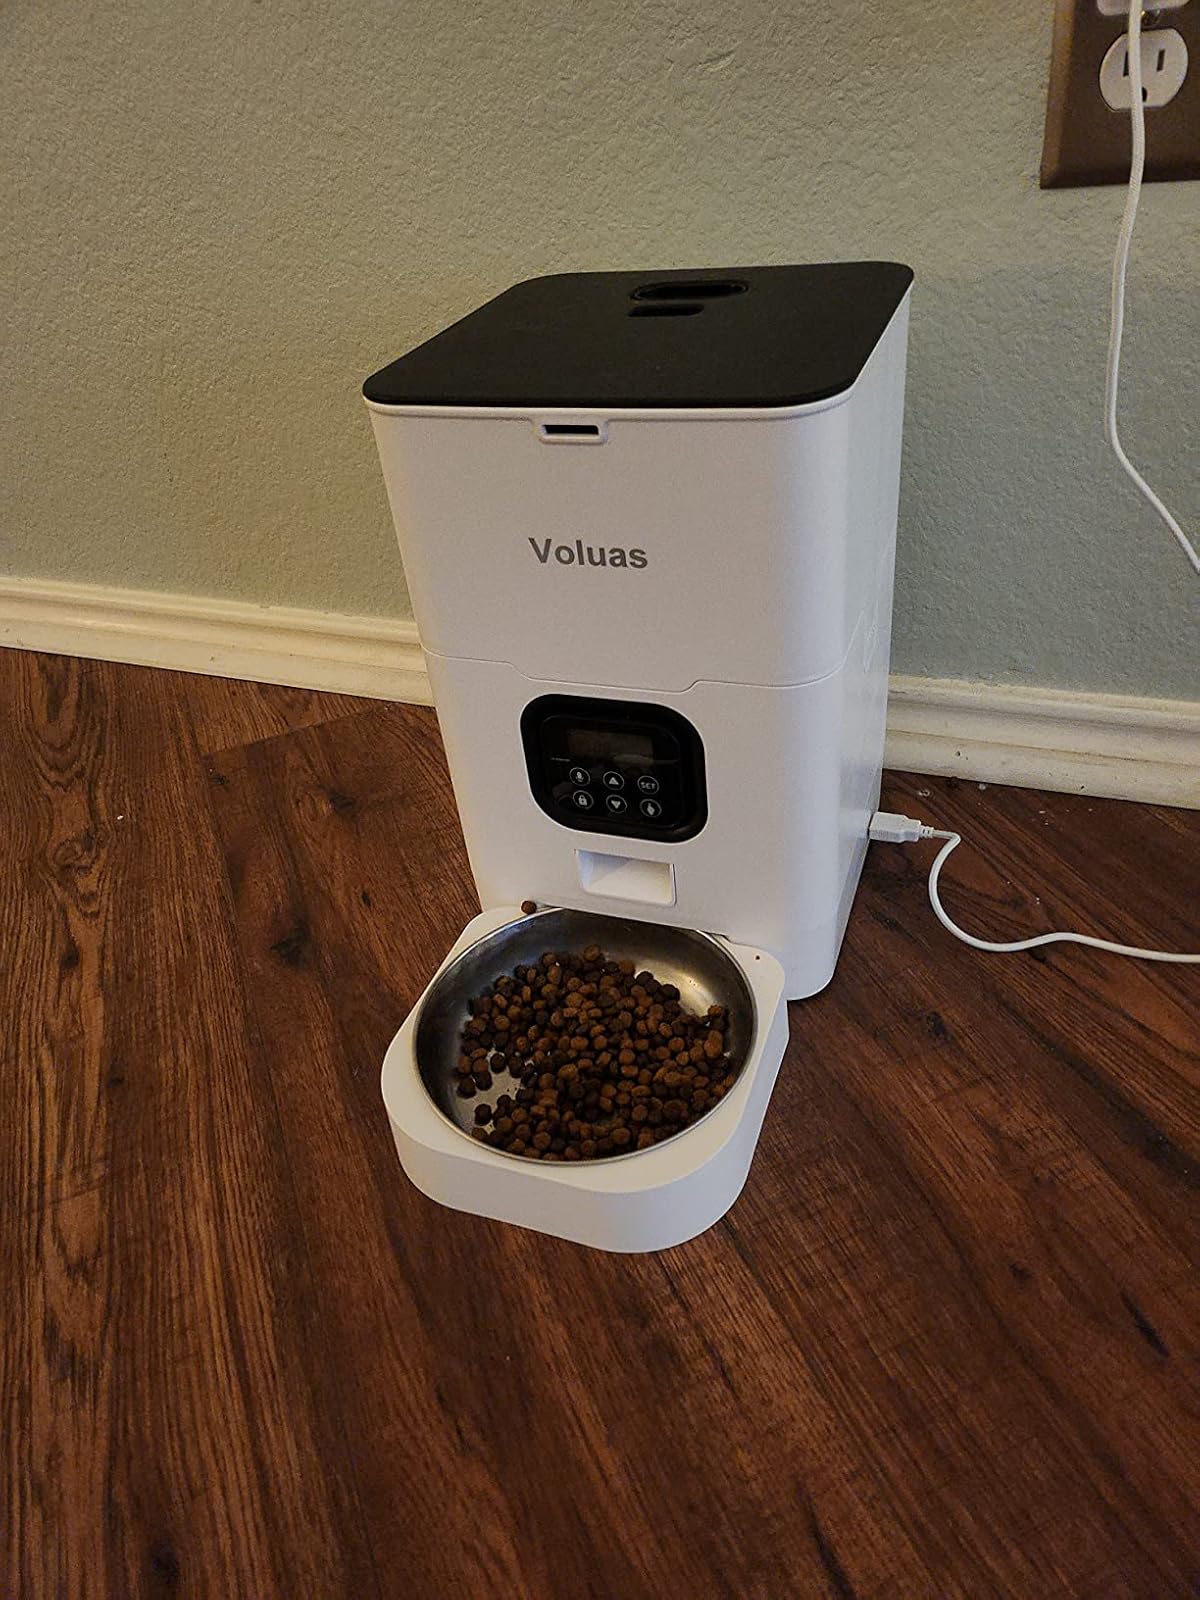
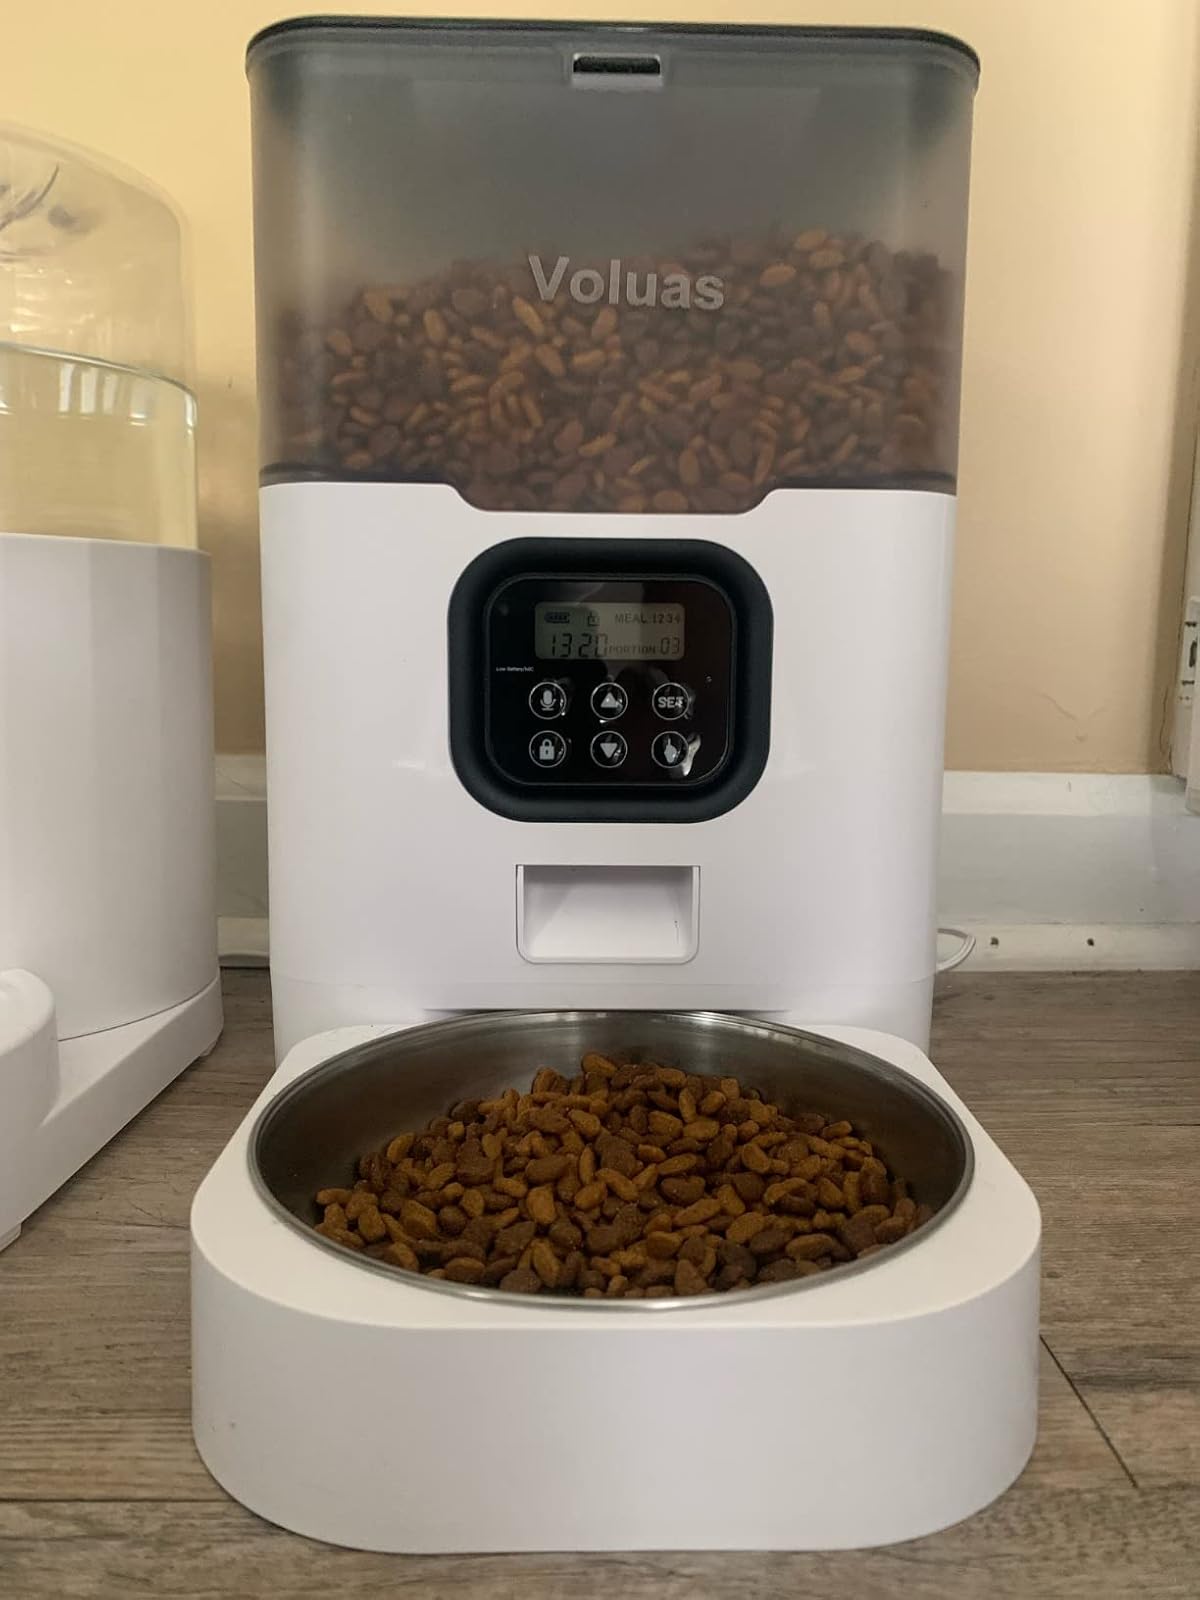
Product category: items_feeder
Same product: no